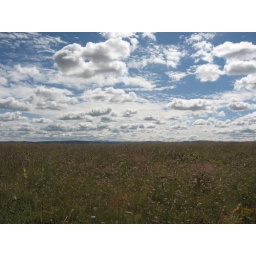
The hill just south of the house in Edgewood, New Mexico. The summer of the first break in drought